Type 965 radar

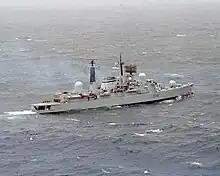
HMS "Coventry" in 1981; the AKE(2) aerial of her Type 965R radar is at the top of her foremast

The Type 965 radar was VHF (P band) long-range aircraft warning radar used by warships of the Royal Navy from the 1960s onwards. The Type 965M, Type 965P, Type 965Q and Type 965R were improved versions; the Type 960, 965M and 965Q used the single bedstead AKE(1) aerial, whilst the Type 965P and 965R used the double bedstead AKE(2) aerial.